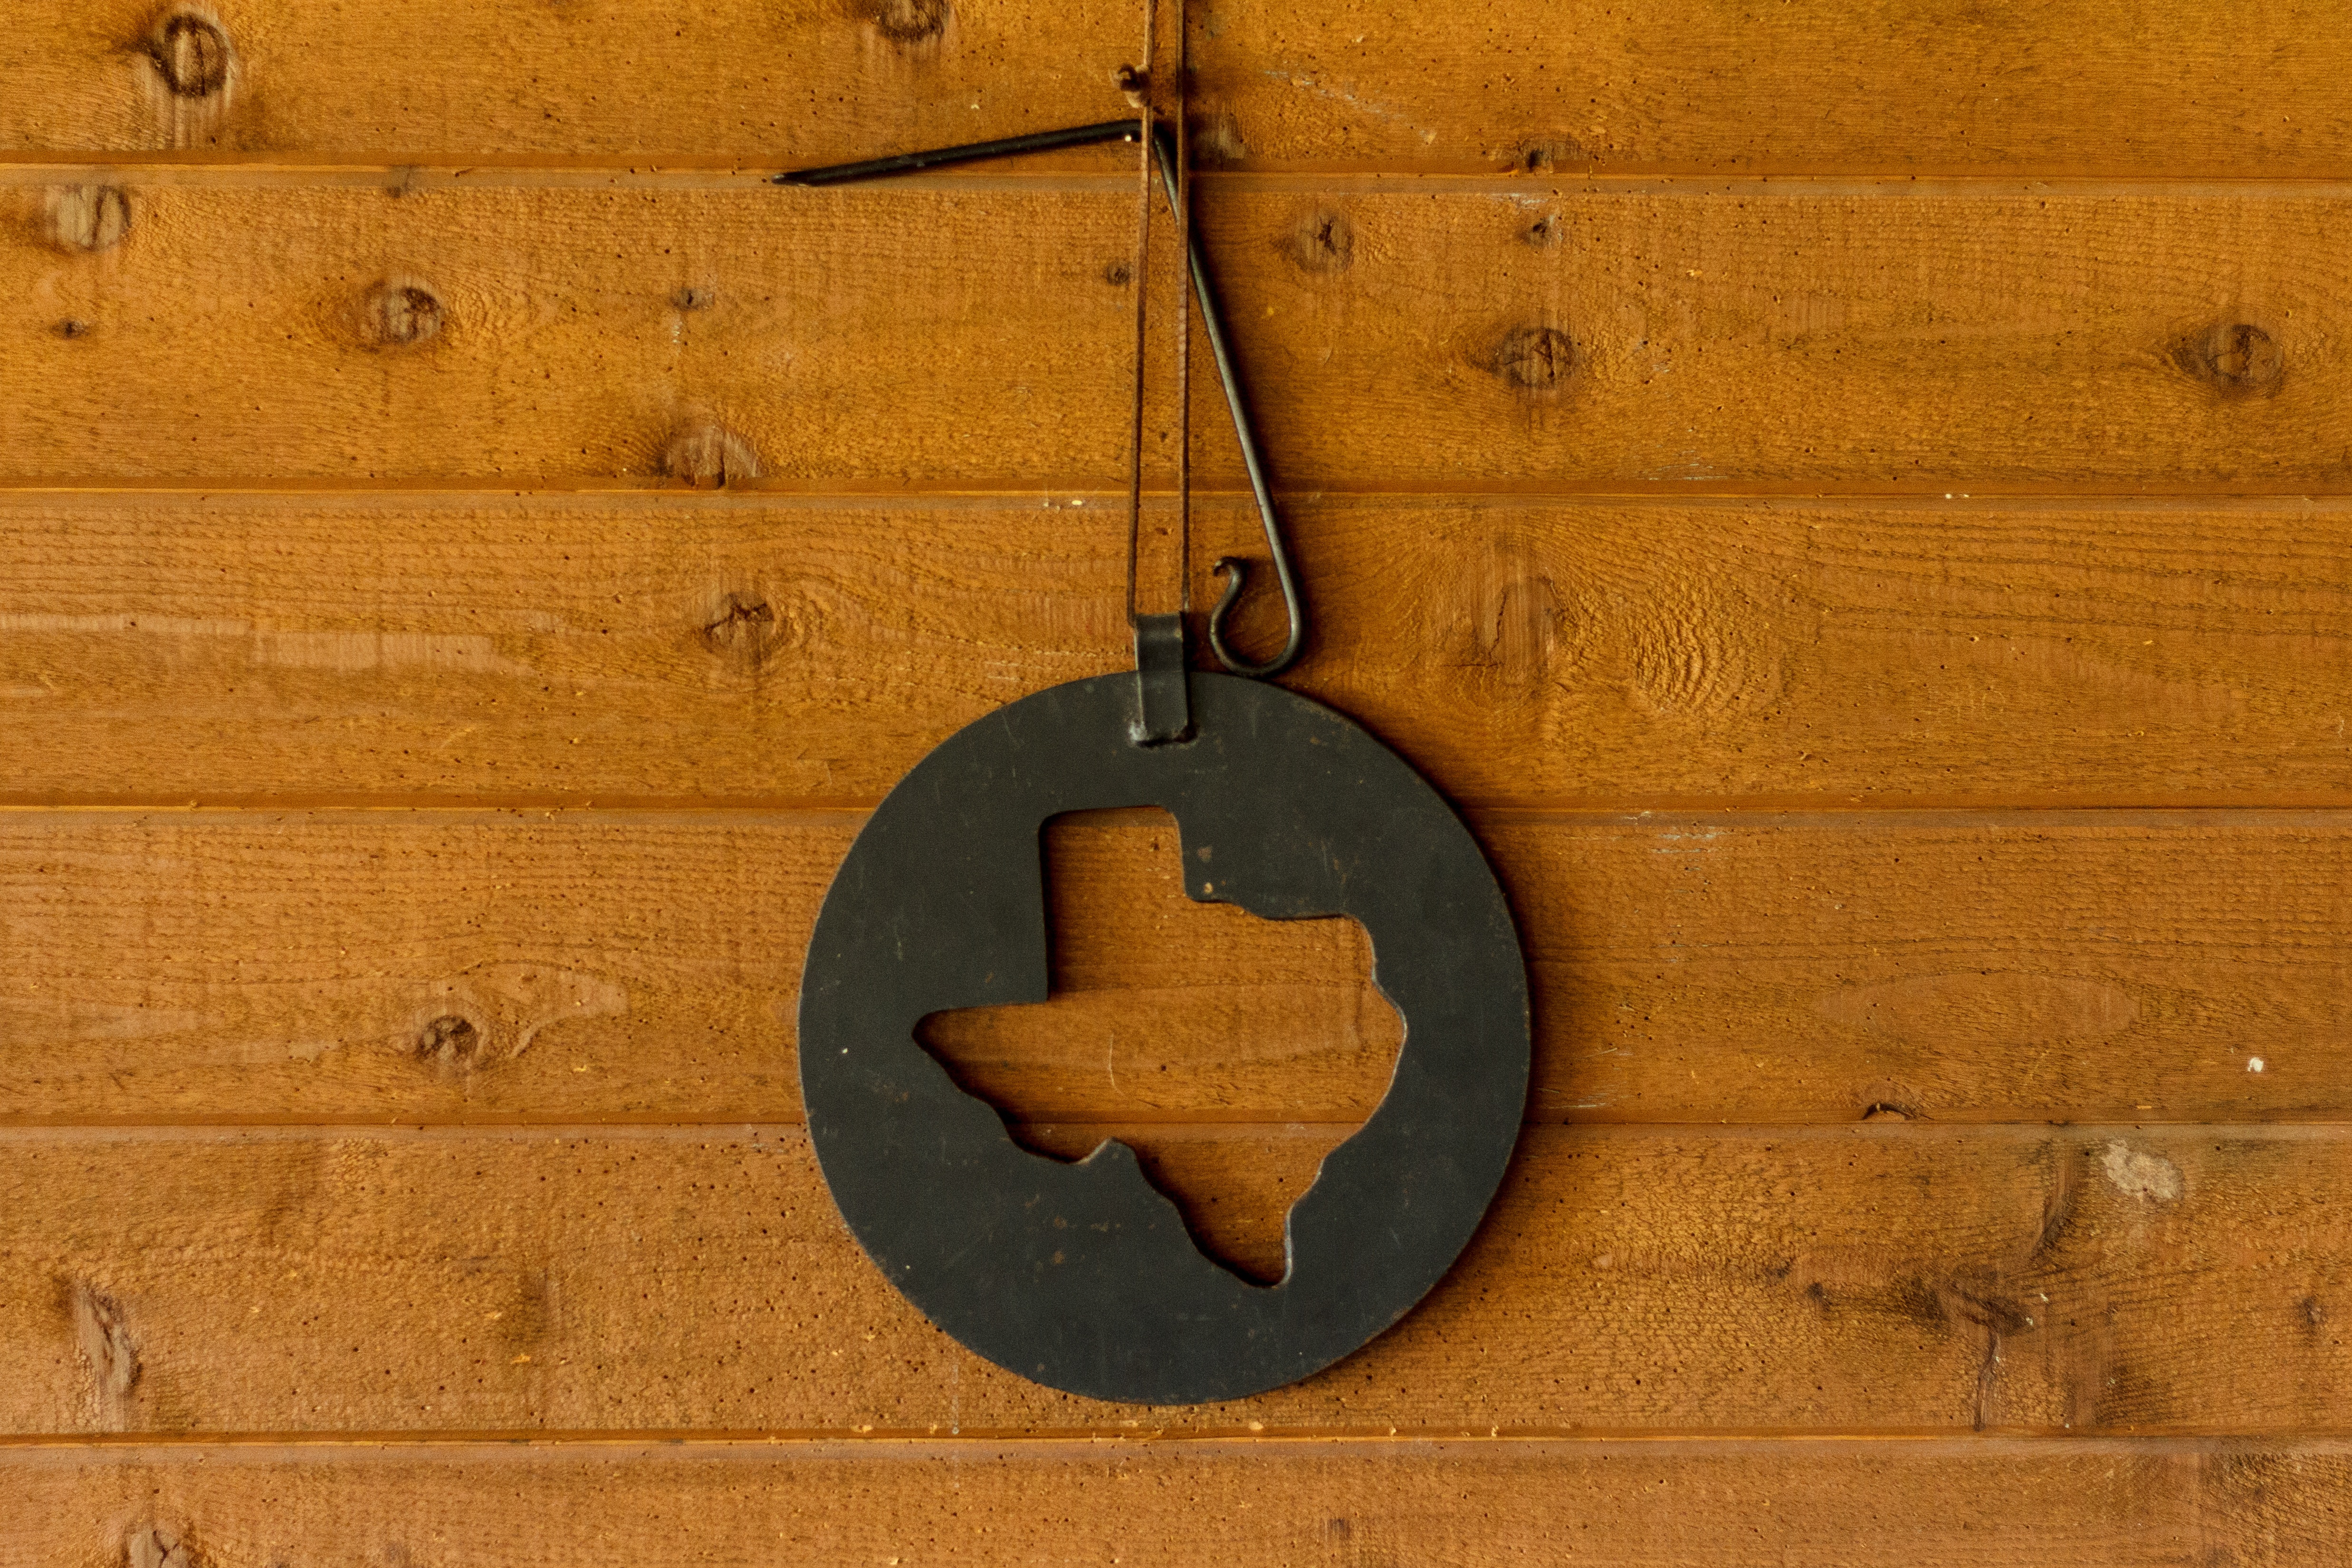
wood, number, man made object